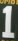
Number: 1